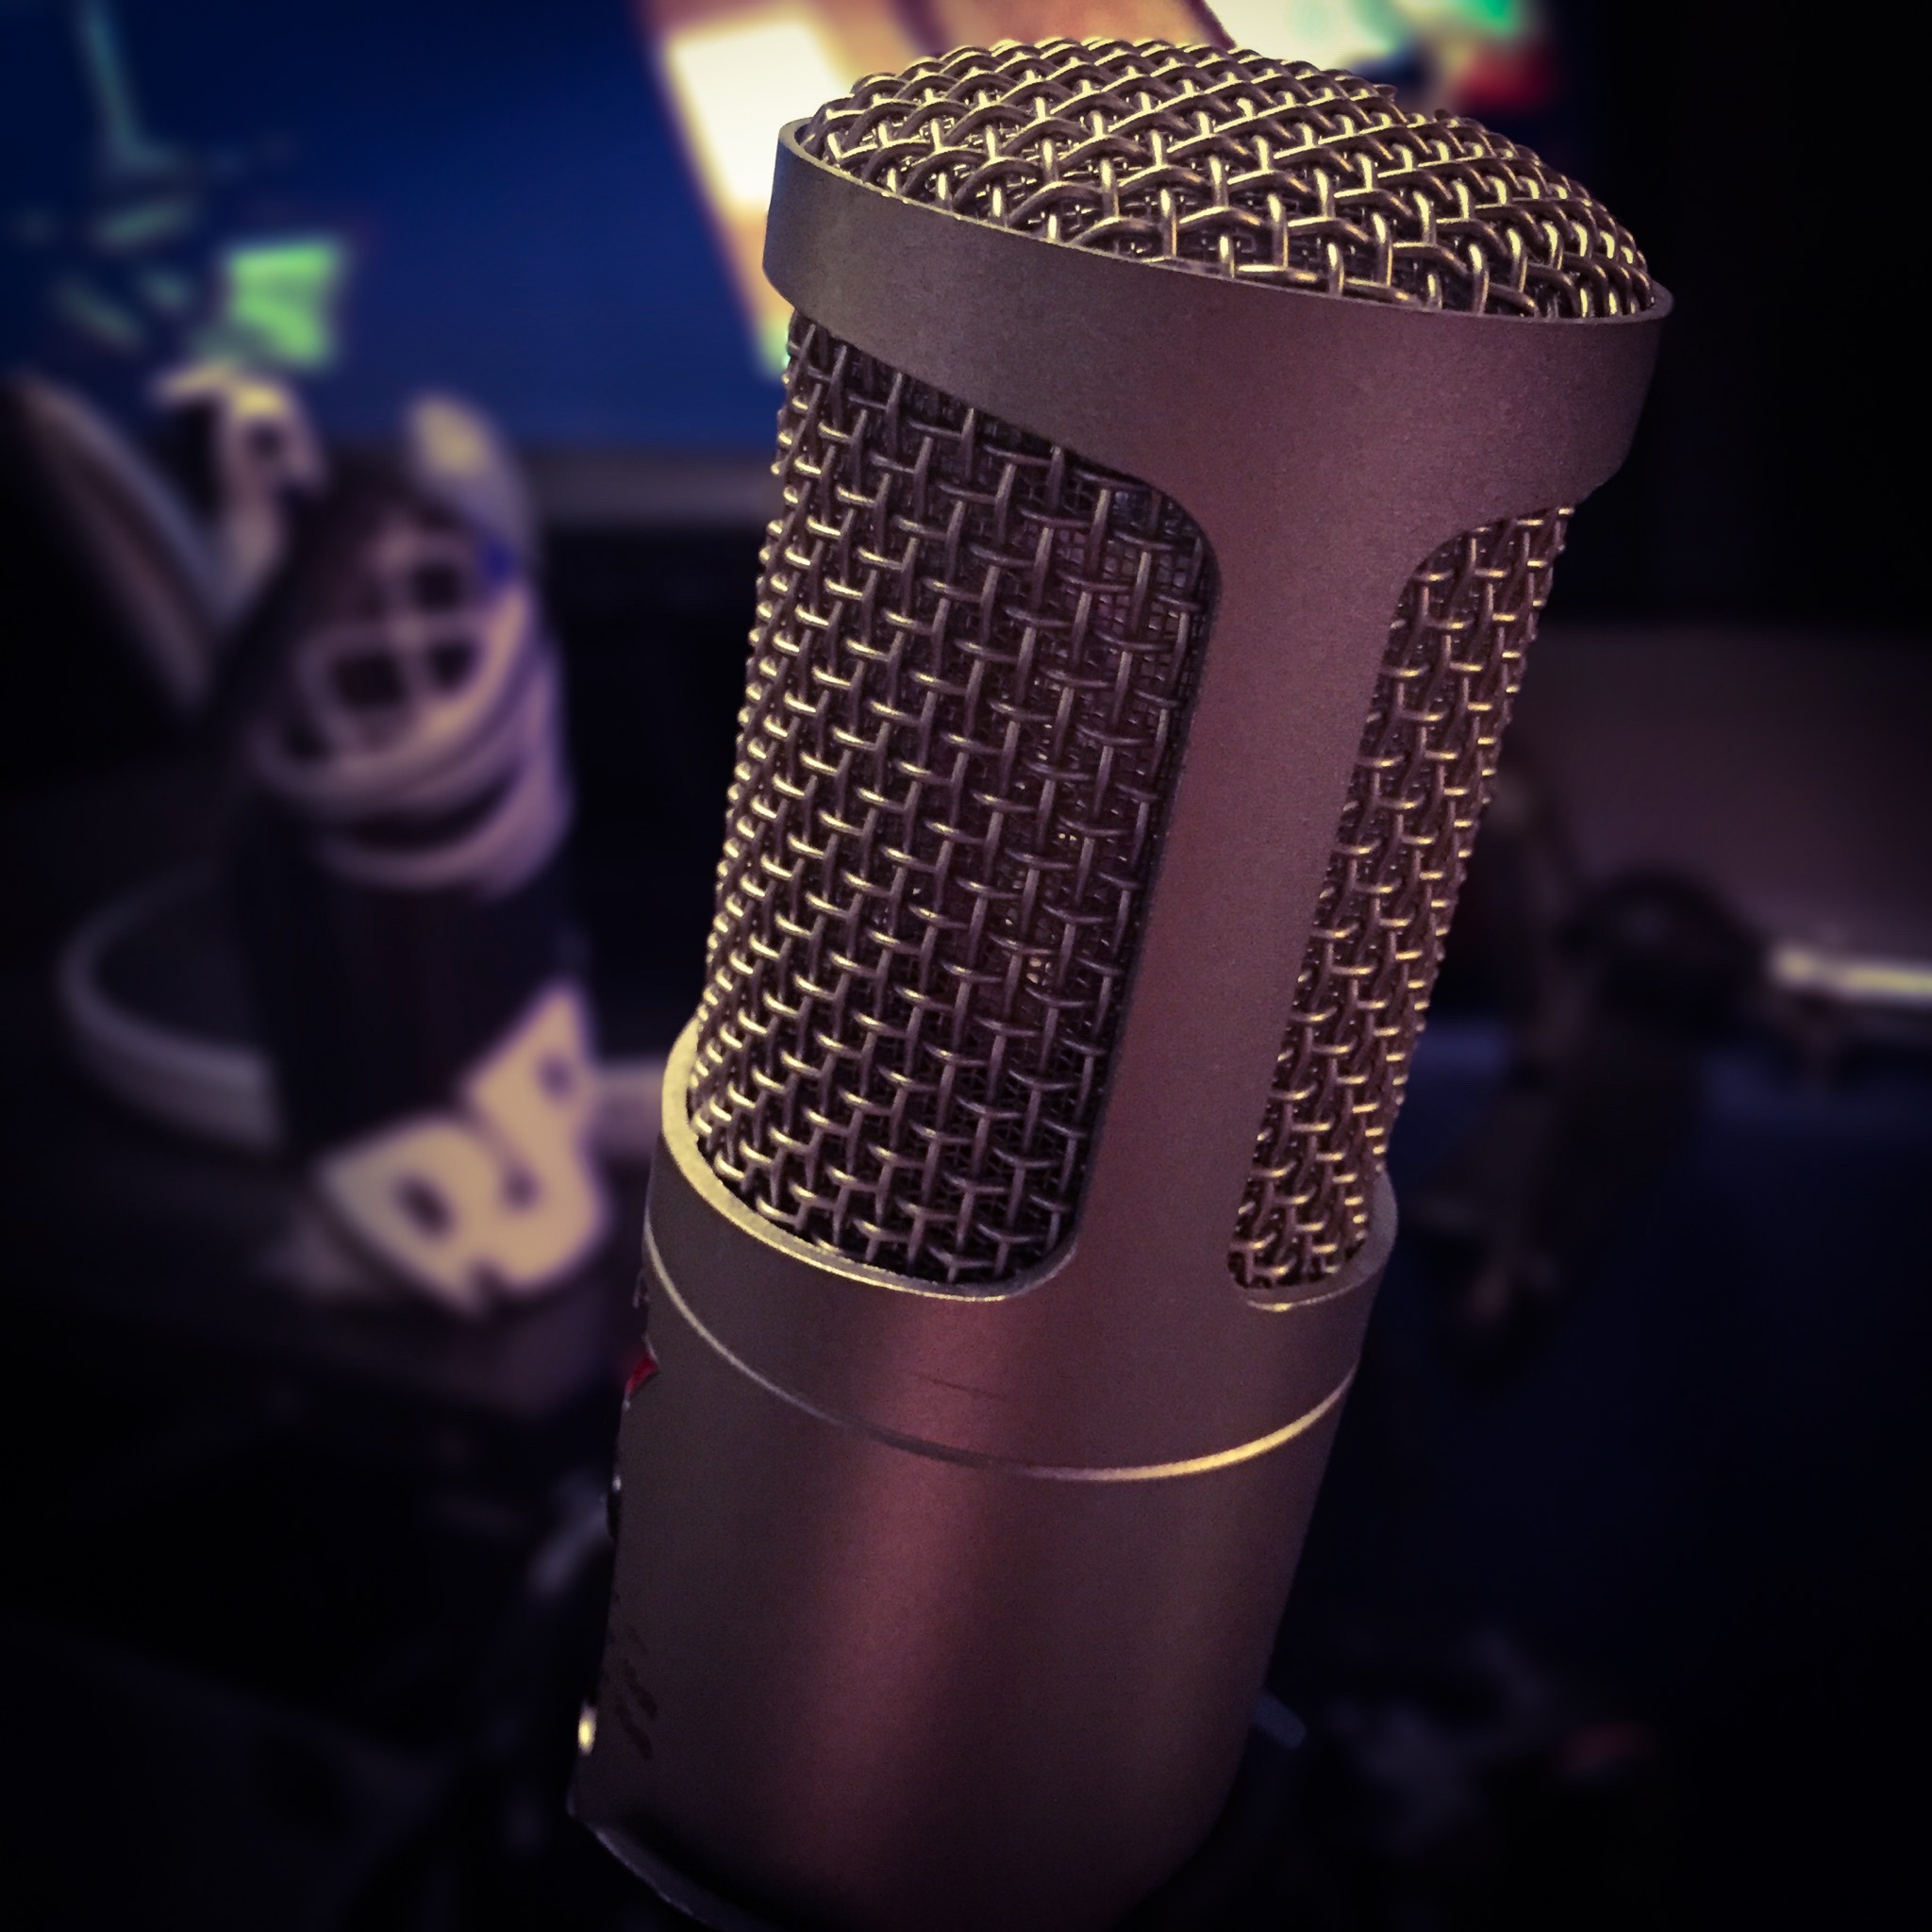
microphone, micart, music, art, micro, recording, sound, talk, sound studio, technology, music studio, sound recording, mono, records, singing, vocal microphone